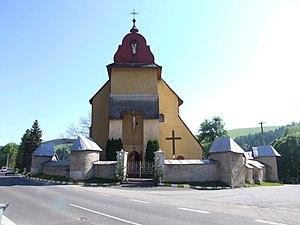
Matiašovce est un village de Slovaquie situé dans la région de Prešov.